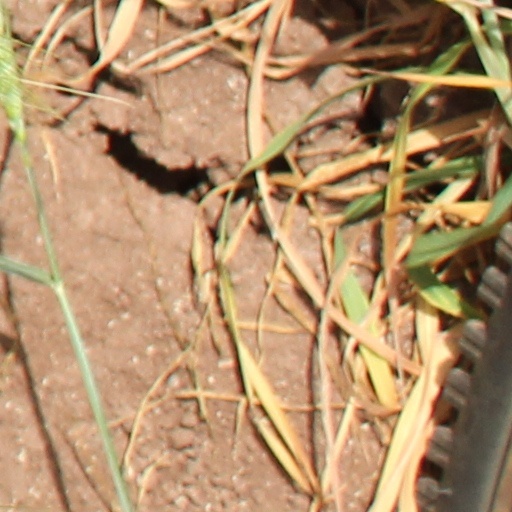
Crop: wheat